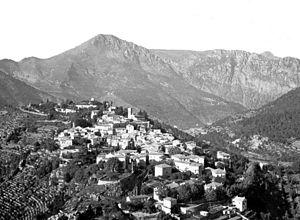
Levens est une commune française située dans le département des Alpes-Maritimes, en région Provence-Alpes-Côte d'Azur.